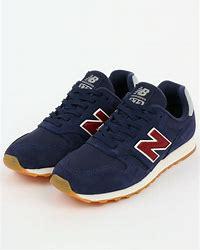
Brand: New
Model: Balance 373